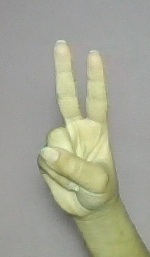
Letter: taa